Tiny Times 3

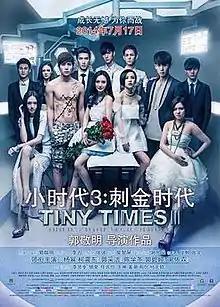
Theatrical poster

Tiny Times 3 is a 2014 Chinese romantic drama film and the third installment of the "Tiny Times" franchise directed and written by Guo Jingming. Filming started in Rome on December 10, 2013. The film released on July 17, 2014.